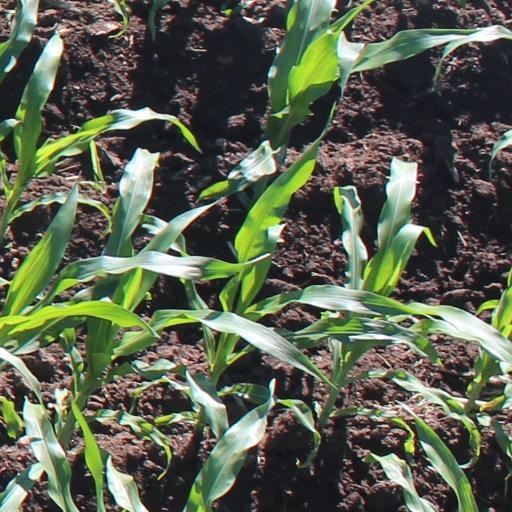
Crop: maize; corn